Fruit bun
Also known as:
sq - Albanian: Simitja e frutave
Category: bread (sweet bun)
Cuisine: British
Associated cuisines: British, Jamaican, Australian, Singaporean, Indian
Area: United Kingdom, Jamaica, Australia, Singapore, India
Countries: United Kingdom, Jamaica, Australia, Singapore, India
Region: Australia and New Zealand Caribbean South Eastern Asia Southern Asia Northern Europe

The dish is a type of sweet roll made with fruit, fruit peel, spices and sometimes nuts. They are made with fruit and fruit peel , which are sprinkled and cooked with sugar nibs.

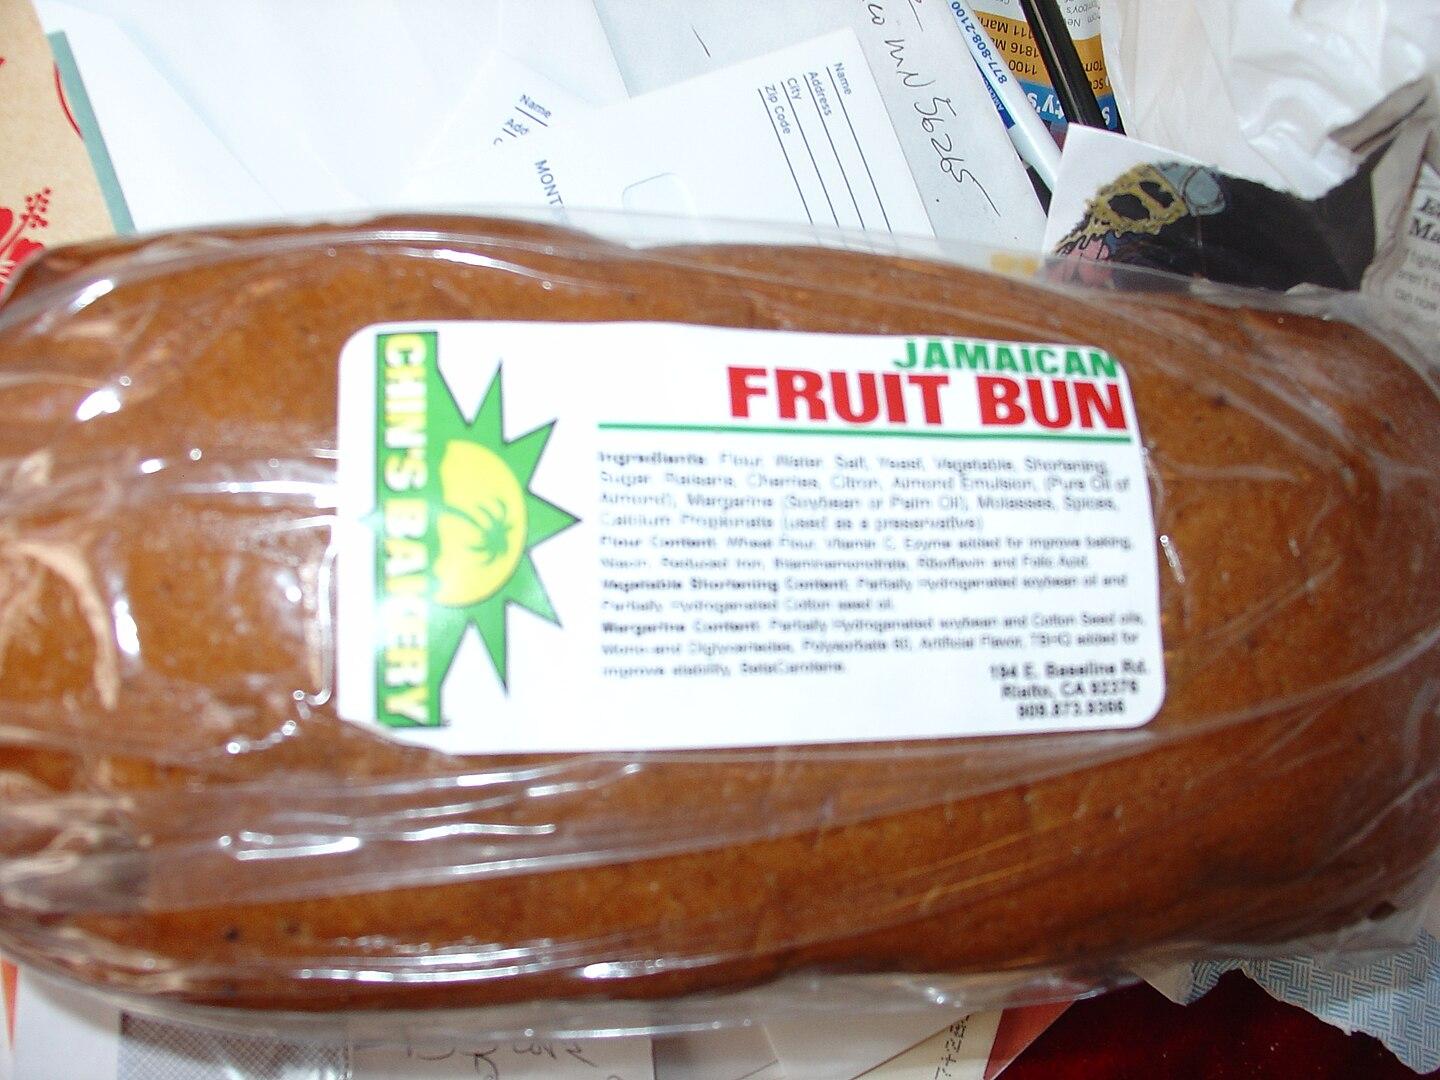